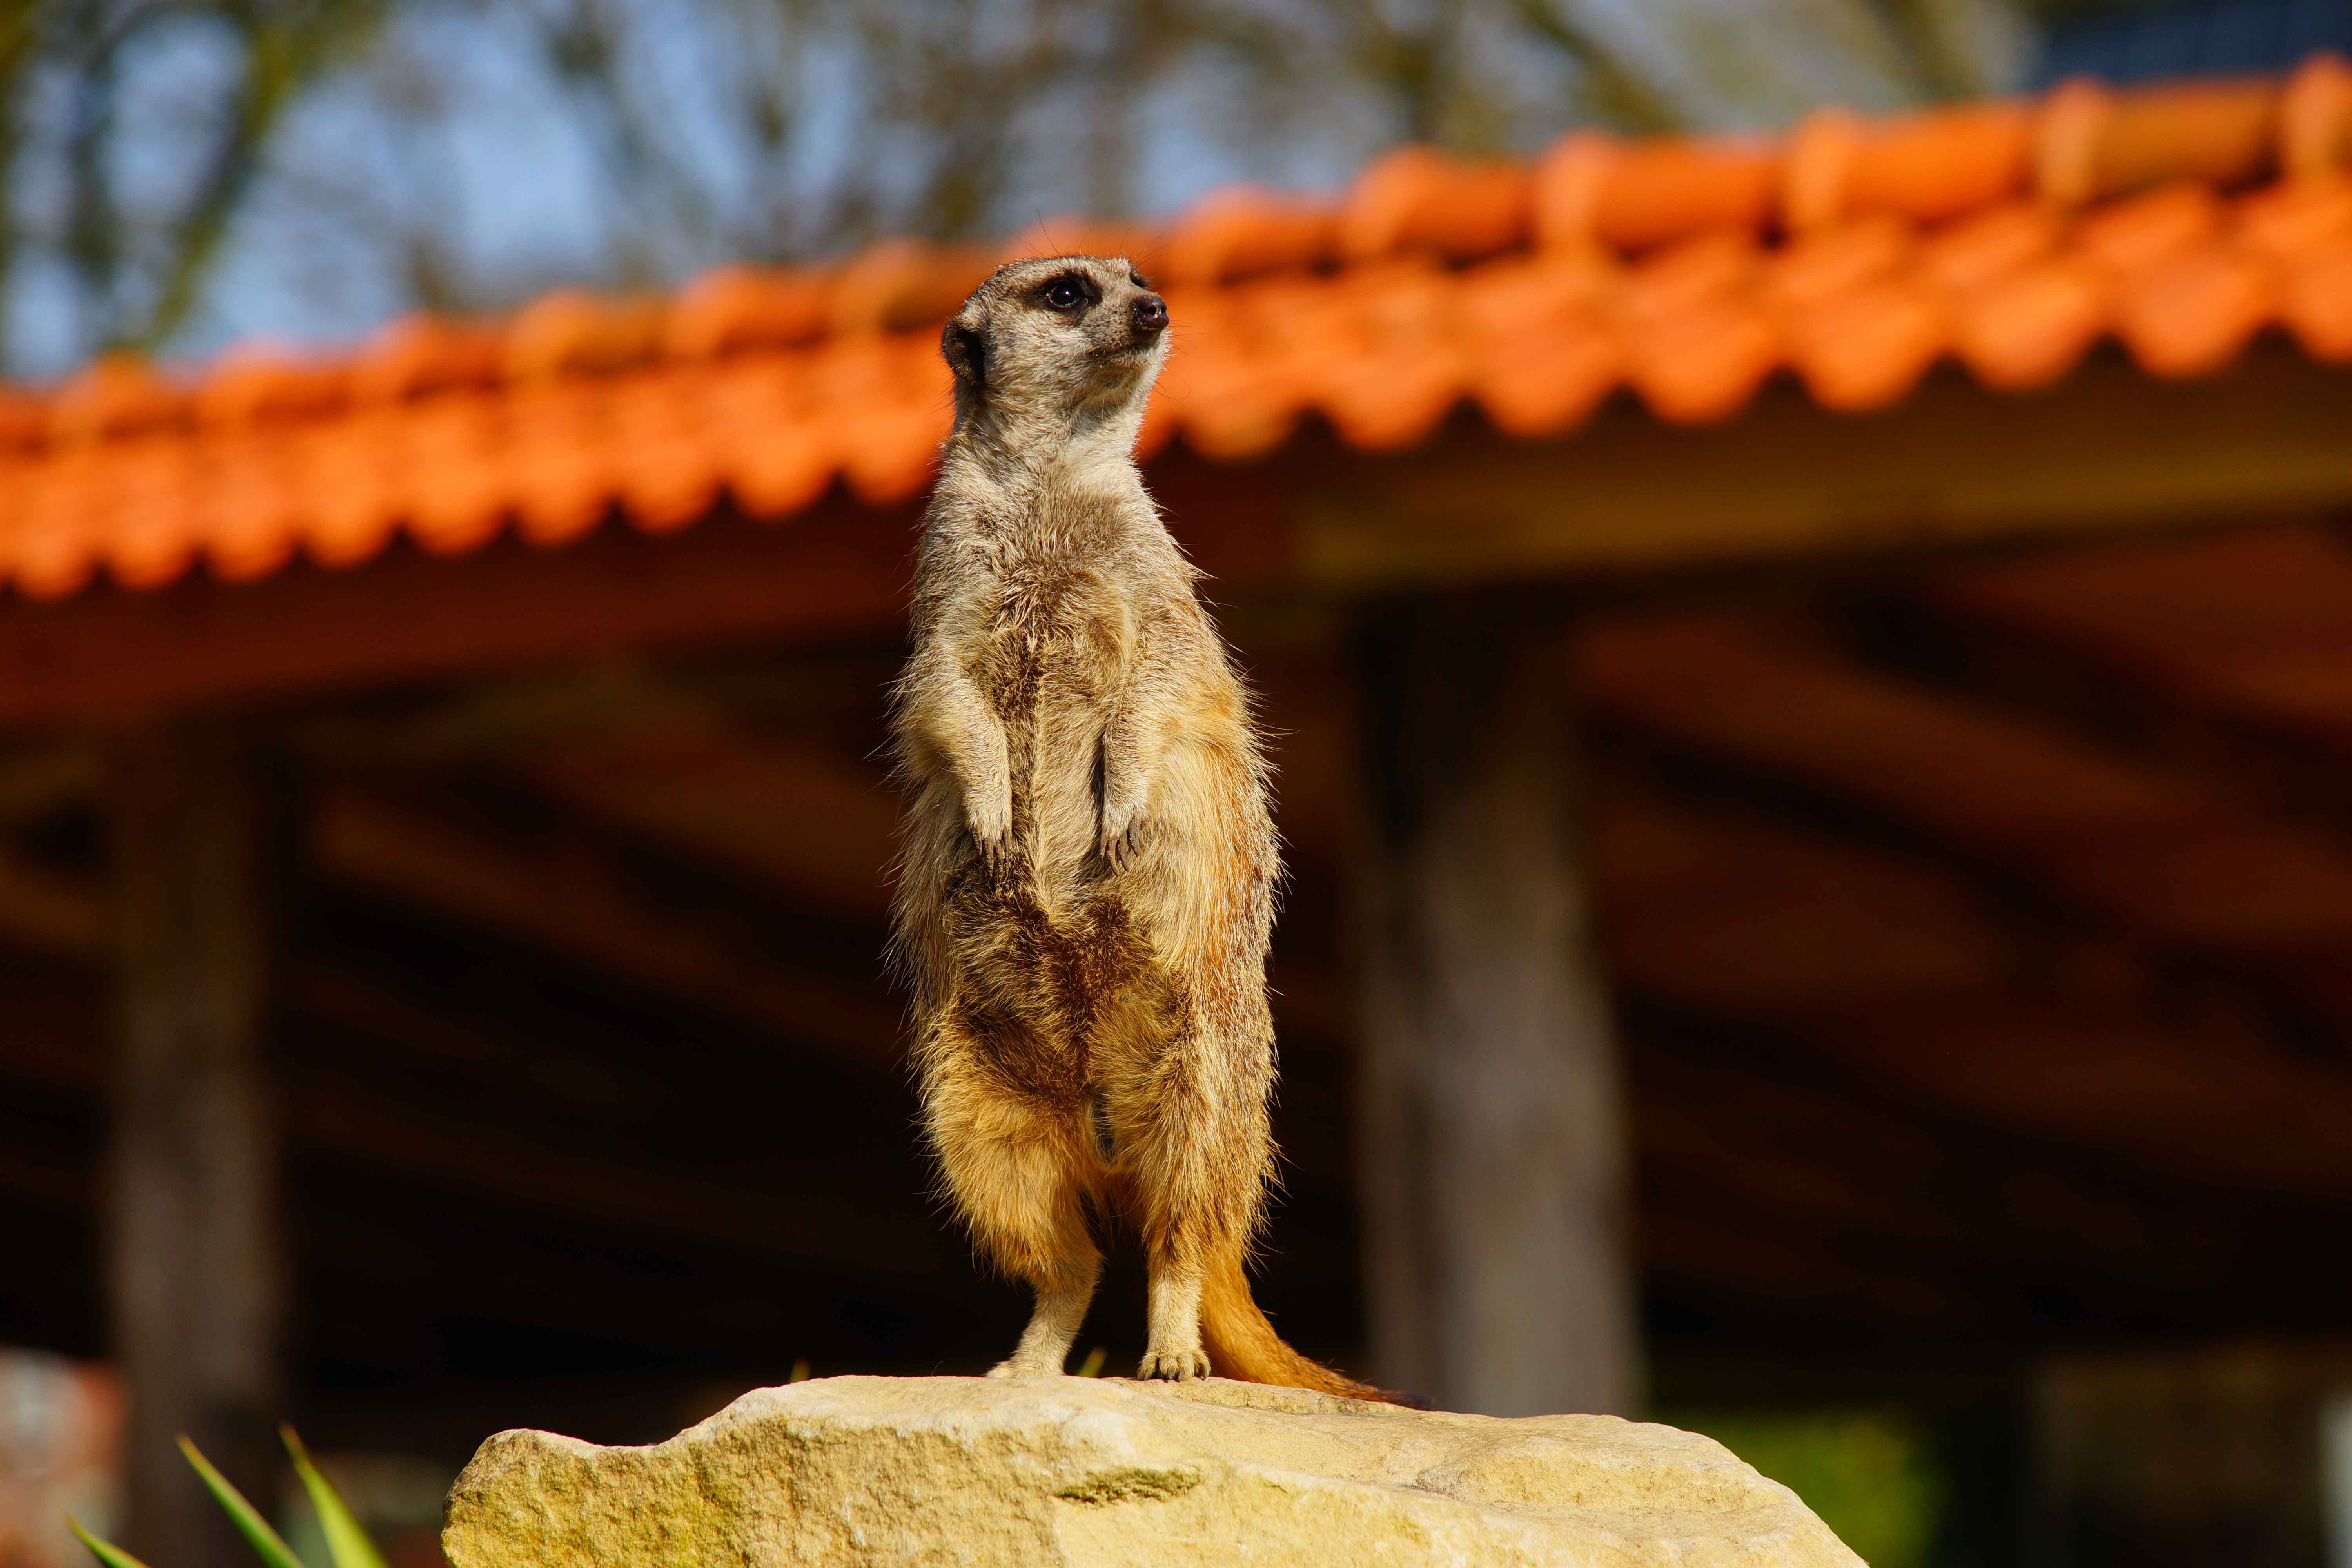
watch, cute, wildlife, portrait, mammal, squirrel, fauna, vertebrate, funny, meerkat, mongoose, meercat, scharrtier, ausschau